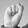
ASL letter: S